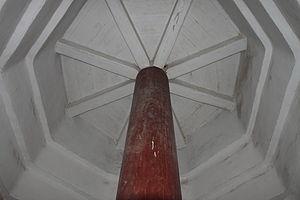
Un shinbashira est le pilier central situé au cœur d'une pagode ou d'une structure similaire.